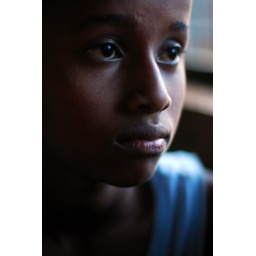
A young boy in a classroom at dusk in a mosque in Kigali